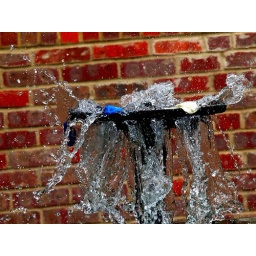
2 balloons in bird bsin, shot from the left, nice effect of water trickle in overflow holes.